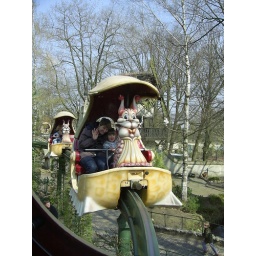
door de achterruit genomen, mama en Annika in de slak in het land van laaf